Ensoji il Cerchio

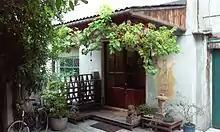
Entrance of Enso-ji, Milan

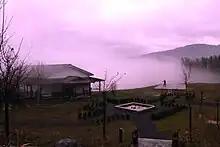
The zendo of Sanboji, Berceto, Parma

The zen monastery Enso-ji Il Cerchio (Japanese: 円相寺, "Ensō-ji"; eng.: "Temple of the Circle") is a Buddhist community and a cultural association recognised by the Italian Government. It is affiliated with Soto Zen Buddhism and was founded by the Italian Zen Master Carlo Zendo Tetsugen Serra (1953-), He was disciple of the Japanese Zen Master Ban Tetsugyu Soin (伴鐵牛, 1910-1996), between the late 1980s and the early 1990s. Later, he would be recognised as Zen Master in his lineage by his direct heir, the current abbot of Tosho-ji (東照寺), Tetsujyo Deguchi.